Léon Zack

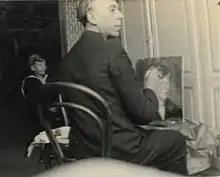

Léon Zack (1892–1980), also known as Lev Vasilyevich Zak, was a Russian-born French figurative and later abstract painter and sculptor. He has been described as a School of Paris painter.